J. G. Robertson

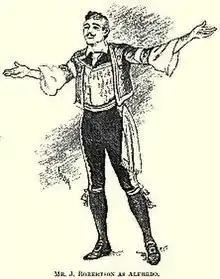
As Alfredo in "The Mountebanks", "The Illustrated London News" (1892)

In 1889 Robertson joined the composer Henry S. Parker in a partnership to produce Parker and Oswald Brand's romantic opera "Mignonette" at the Royalty Theatre, and then on a tour of the provinces, with Robertson starring as Vandyke and directing the production. Other appearances in London included creating the role of Alfredo in the comic opera "The Mountebanks" with words by W. S. Gilbert and music by Alfred Cellier and Ivan Caryll at the Lyric Theatre (1892); the critic of "The Illustrated London News" described him as "a good-looking and interesting Alfredo".